Thekla M. Bernays

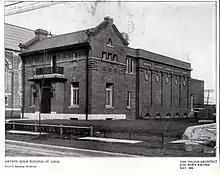
St. Louis Artist's Guild building

Bernays was a charter member of the St. Louis Artists Guild. The building at 812 Union Boulevard was designed by her nephew Louis C. Spiering, perhaps due to her recommendation. She was also a member of the Arts & Crafts jury for the St. Louis World's Fair or Louisiana Purchase Exposition.